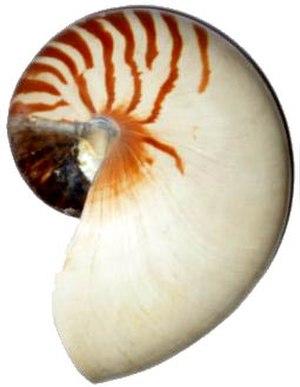
Le Nautilus pompilius est une espèce de nautile, de la famille des Nautilidae. Il s'agit de l'espèce de nautile la plus répandue actuellement.